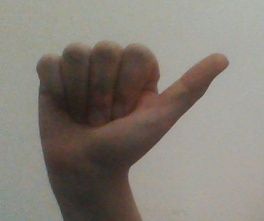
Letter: dhad